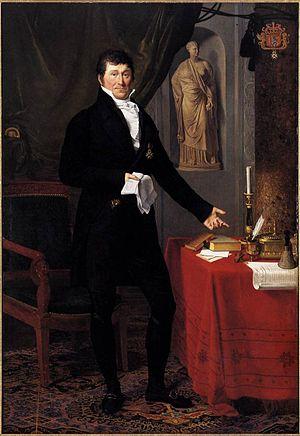
Joseph-François Ducq est un peintre d'histoire et un portraitiste flamand, né à Ledeghem en 1763.